Songgang Park station

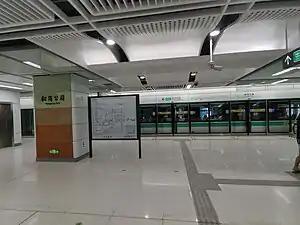

Songgang Park station, is a station on Line 6 of the Shenzhen Metro. It opened on 18 August 2020.